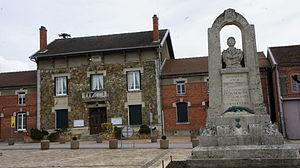
Une vue de la Mairie et du monument aux morts de Maurupt-le-Montois .
Maurupt-le-Montois est une commune française, située dans le département de la Marne en région Grand Est. Les habitants de Maurupt-le-Montois s'appellent les Mauruptois et les Mauruptoises.